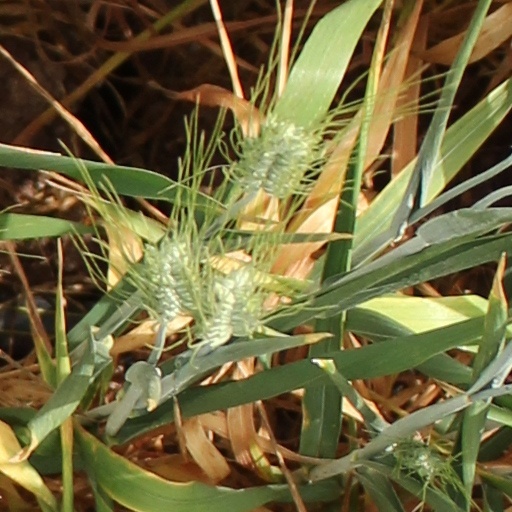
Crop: wheat